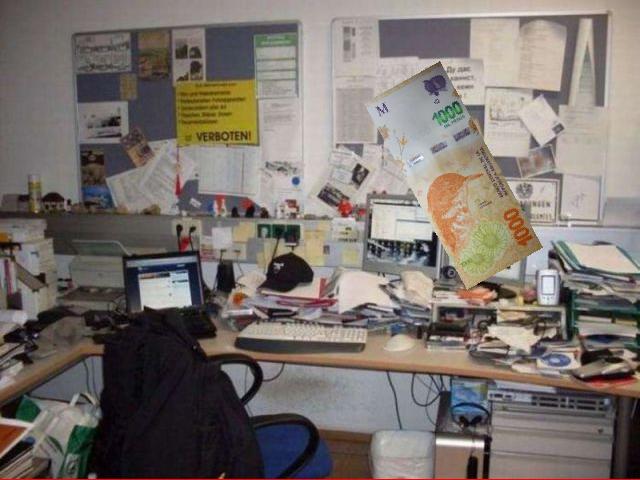
Denominación: 1000